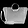
Label: Bag